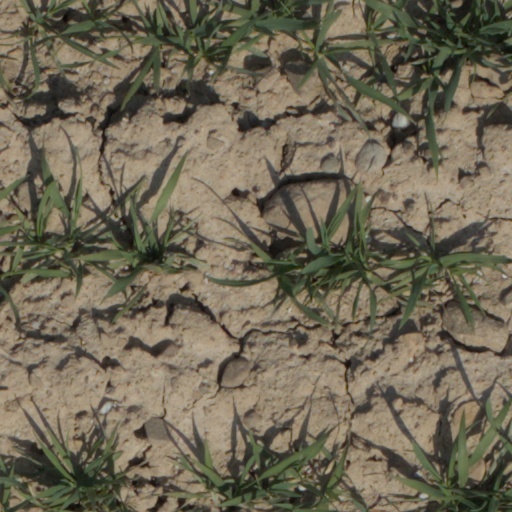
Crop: wheat